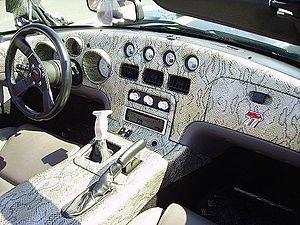
Intérieur façon peau de serpent d'une Viper RT/10.
Imitateur.